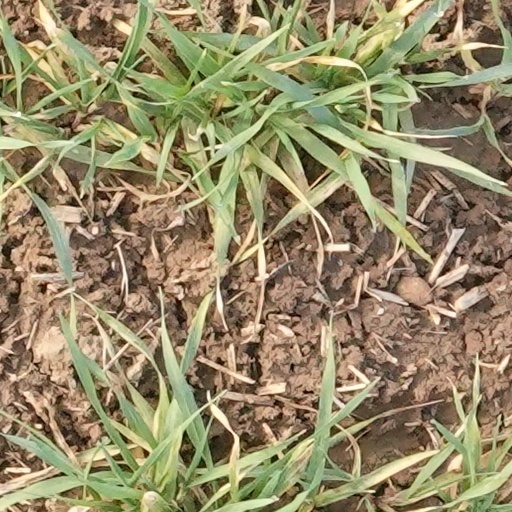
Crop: wheat